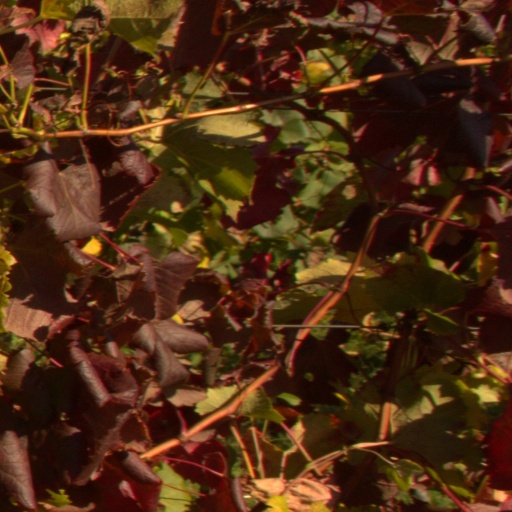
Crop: grape